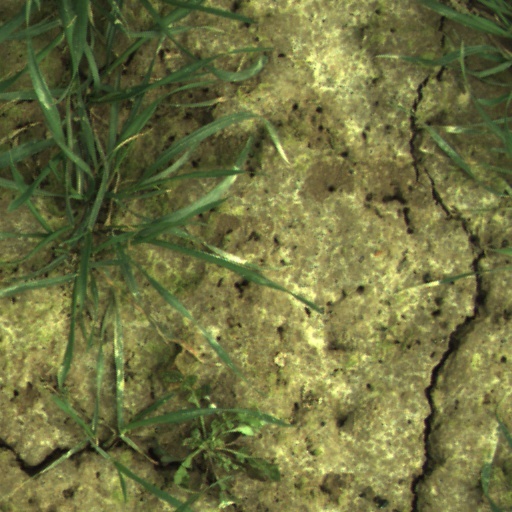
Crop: wheat